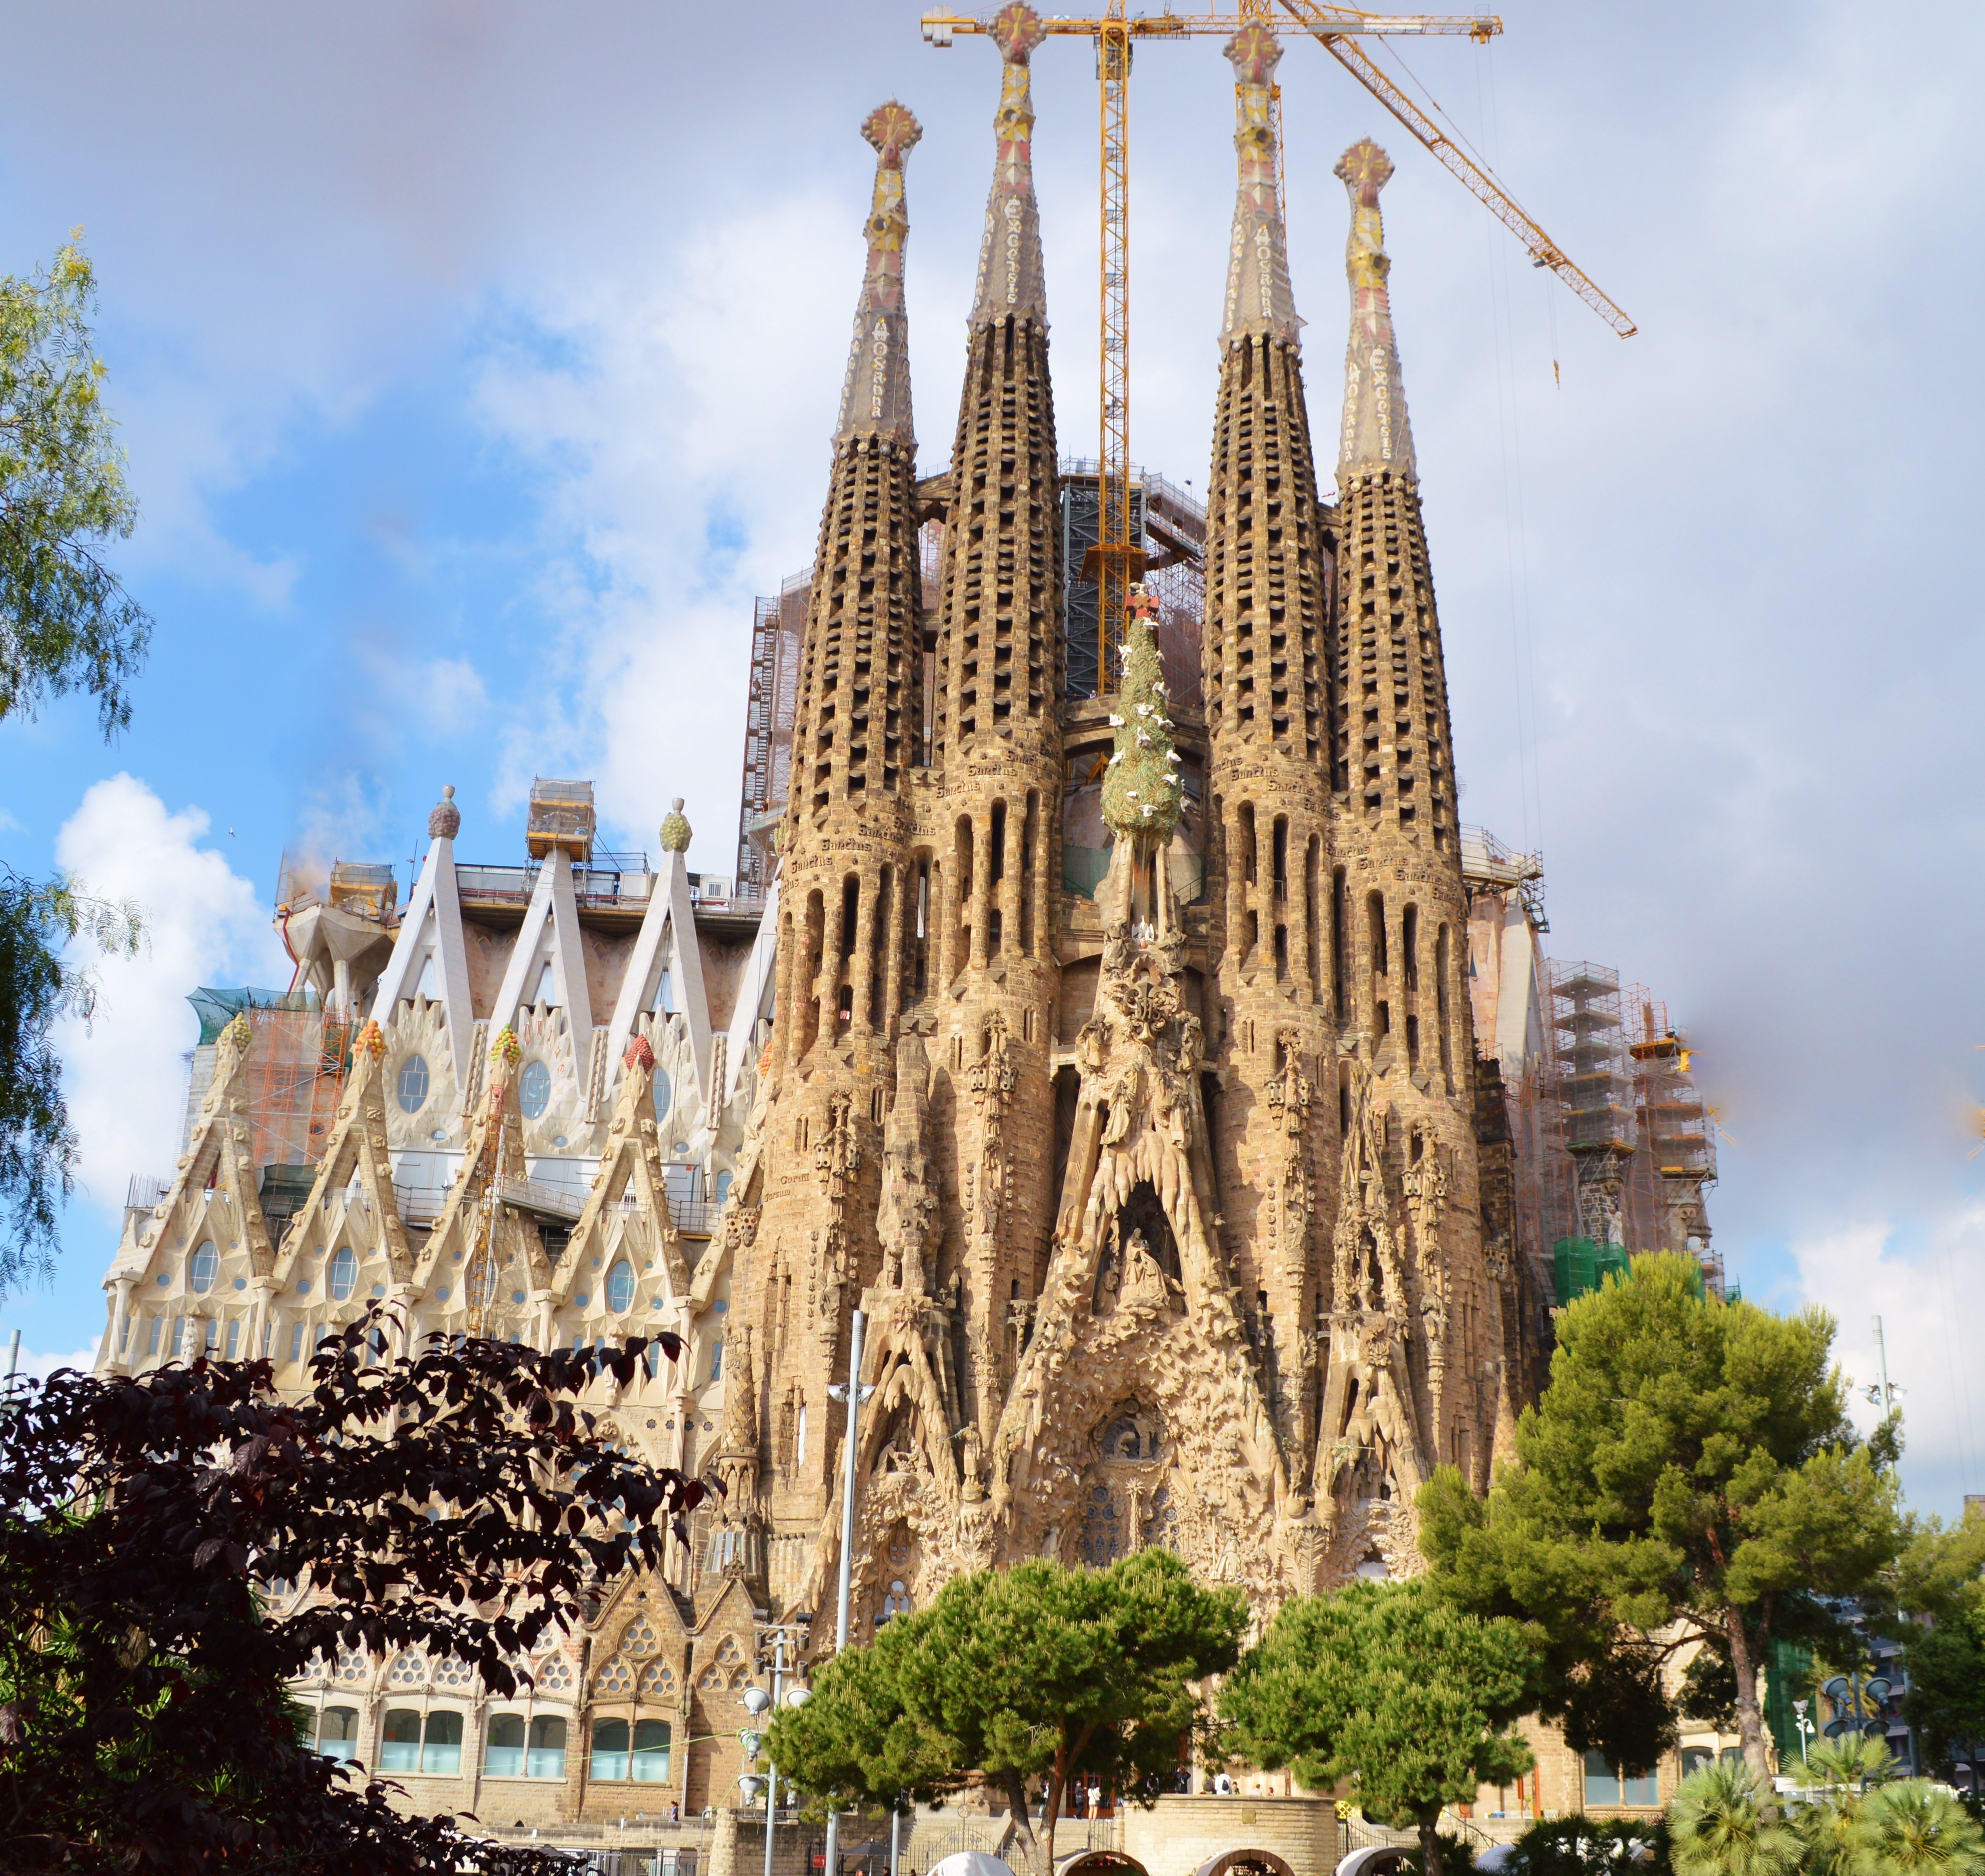
building, amusement park, tower, park, landmark, cathedral, tourism, barcelona, place of worship, spain, temple, spire, gothic architecture, sagrada familia, historic site